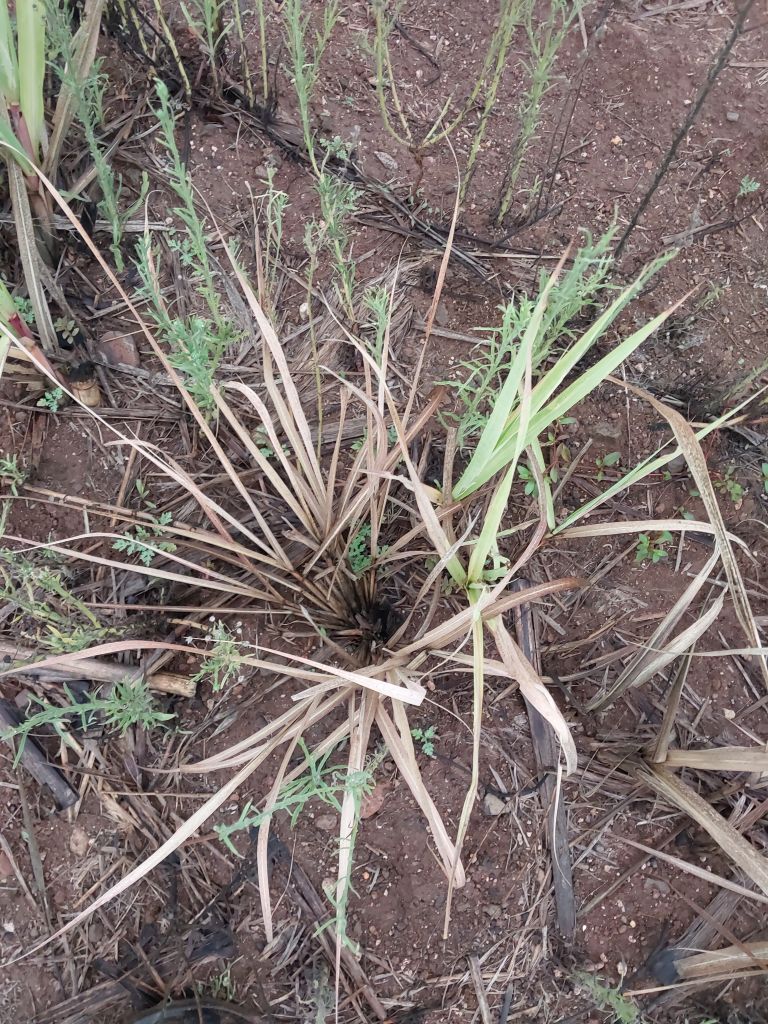
Label: Sett Rot